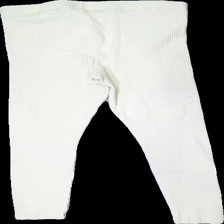
View: back
Type: Tights
Category: Ladies
Brand: H&M
Colors: Beige
Material: 72% cotton, 28% polyester
Cut: Regular, Tight
Size: L
Season: All
Price range: 50-100
Recommended usage: Reuse
Comment: Tag still intact